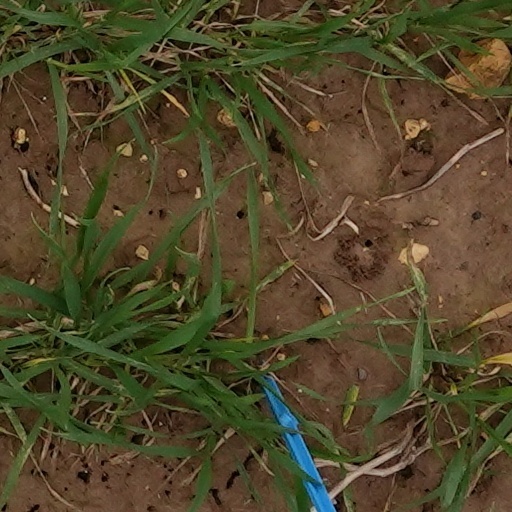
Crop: wheat